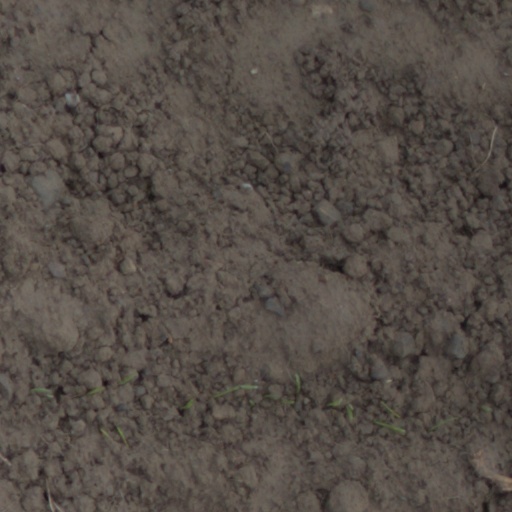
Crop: wheat